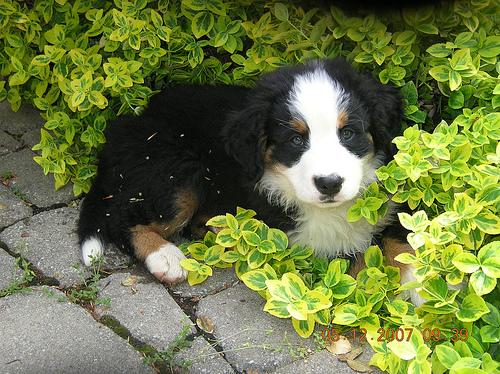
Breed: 211-n000061-Bernese_mountain_dog